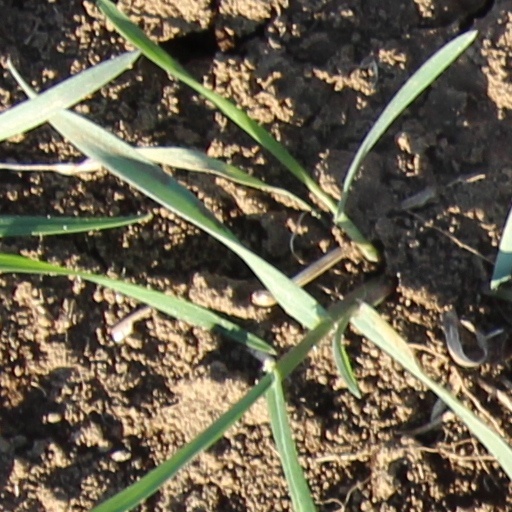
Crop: wheat